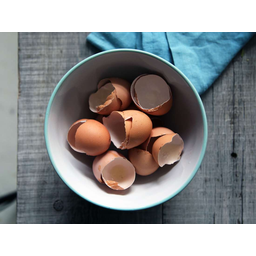
Label: trash